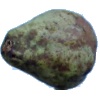
Label: Pear Stone 1